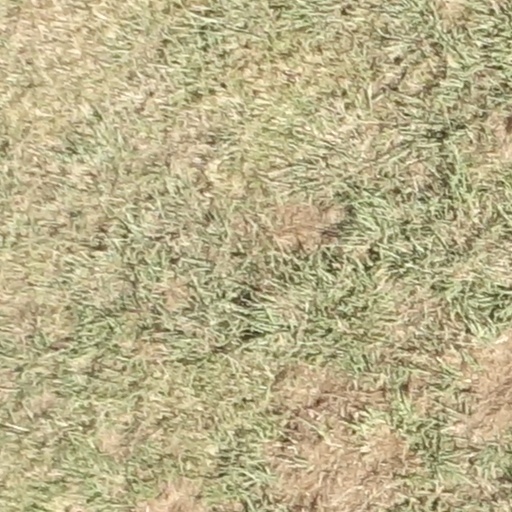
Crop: sorghum